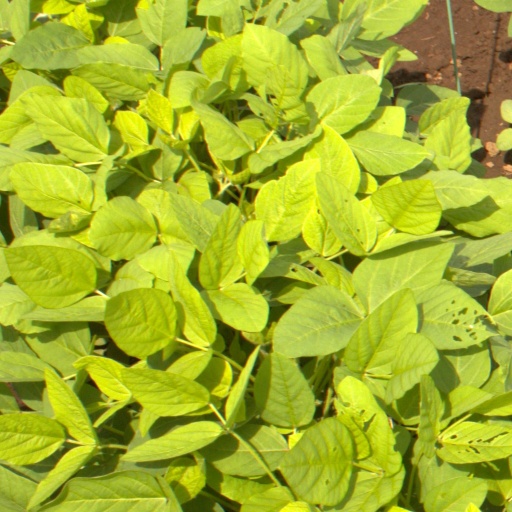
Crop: soybean